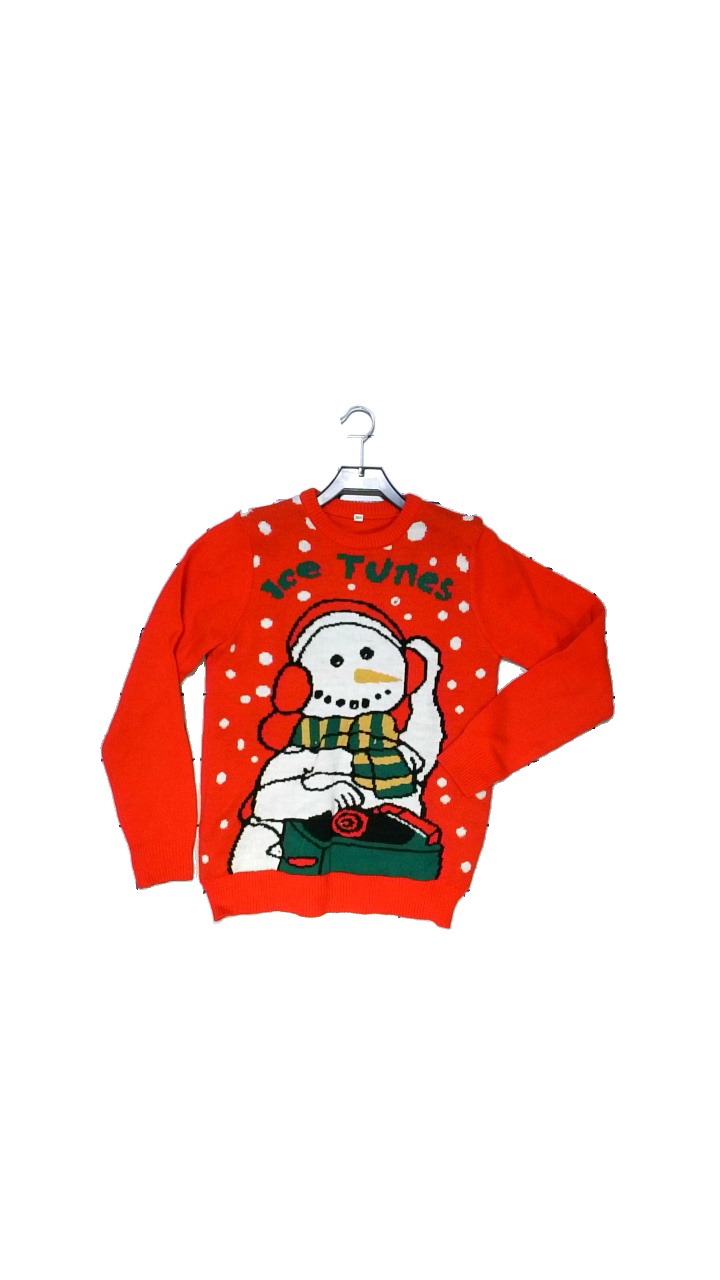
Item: Sweater (Unisex)
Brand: Missing
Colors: Multicolor, Red, White
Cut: Regular
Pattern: Other
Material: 100%Acryl
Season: Winter
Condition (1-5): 5
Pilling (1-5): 5
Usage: Reuse
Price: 50-100